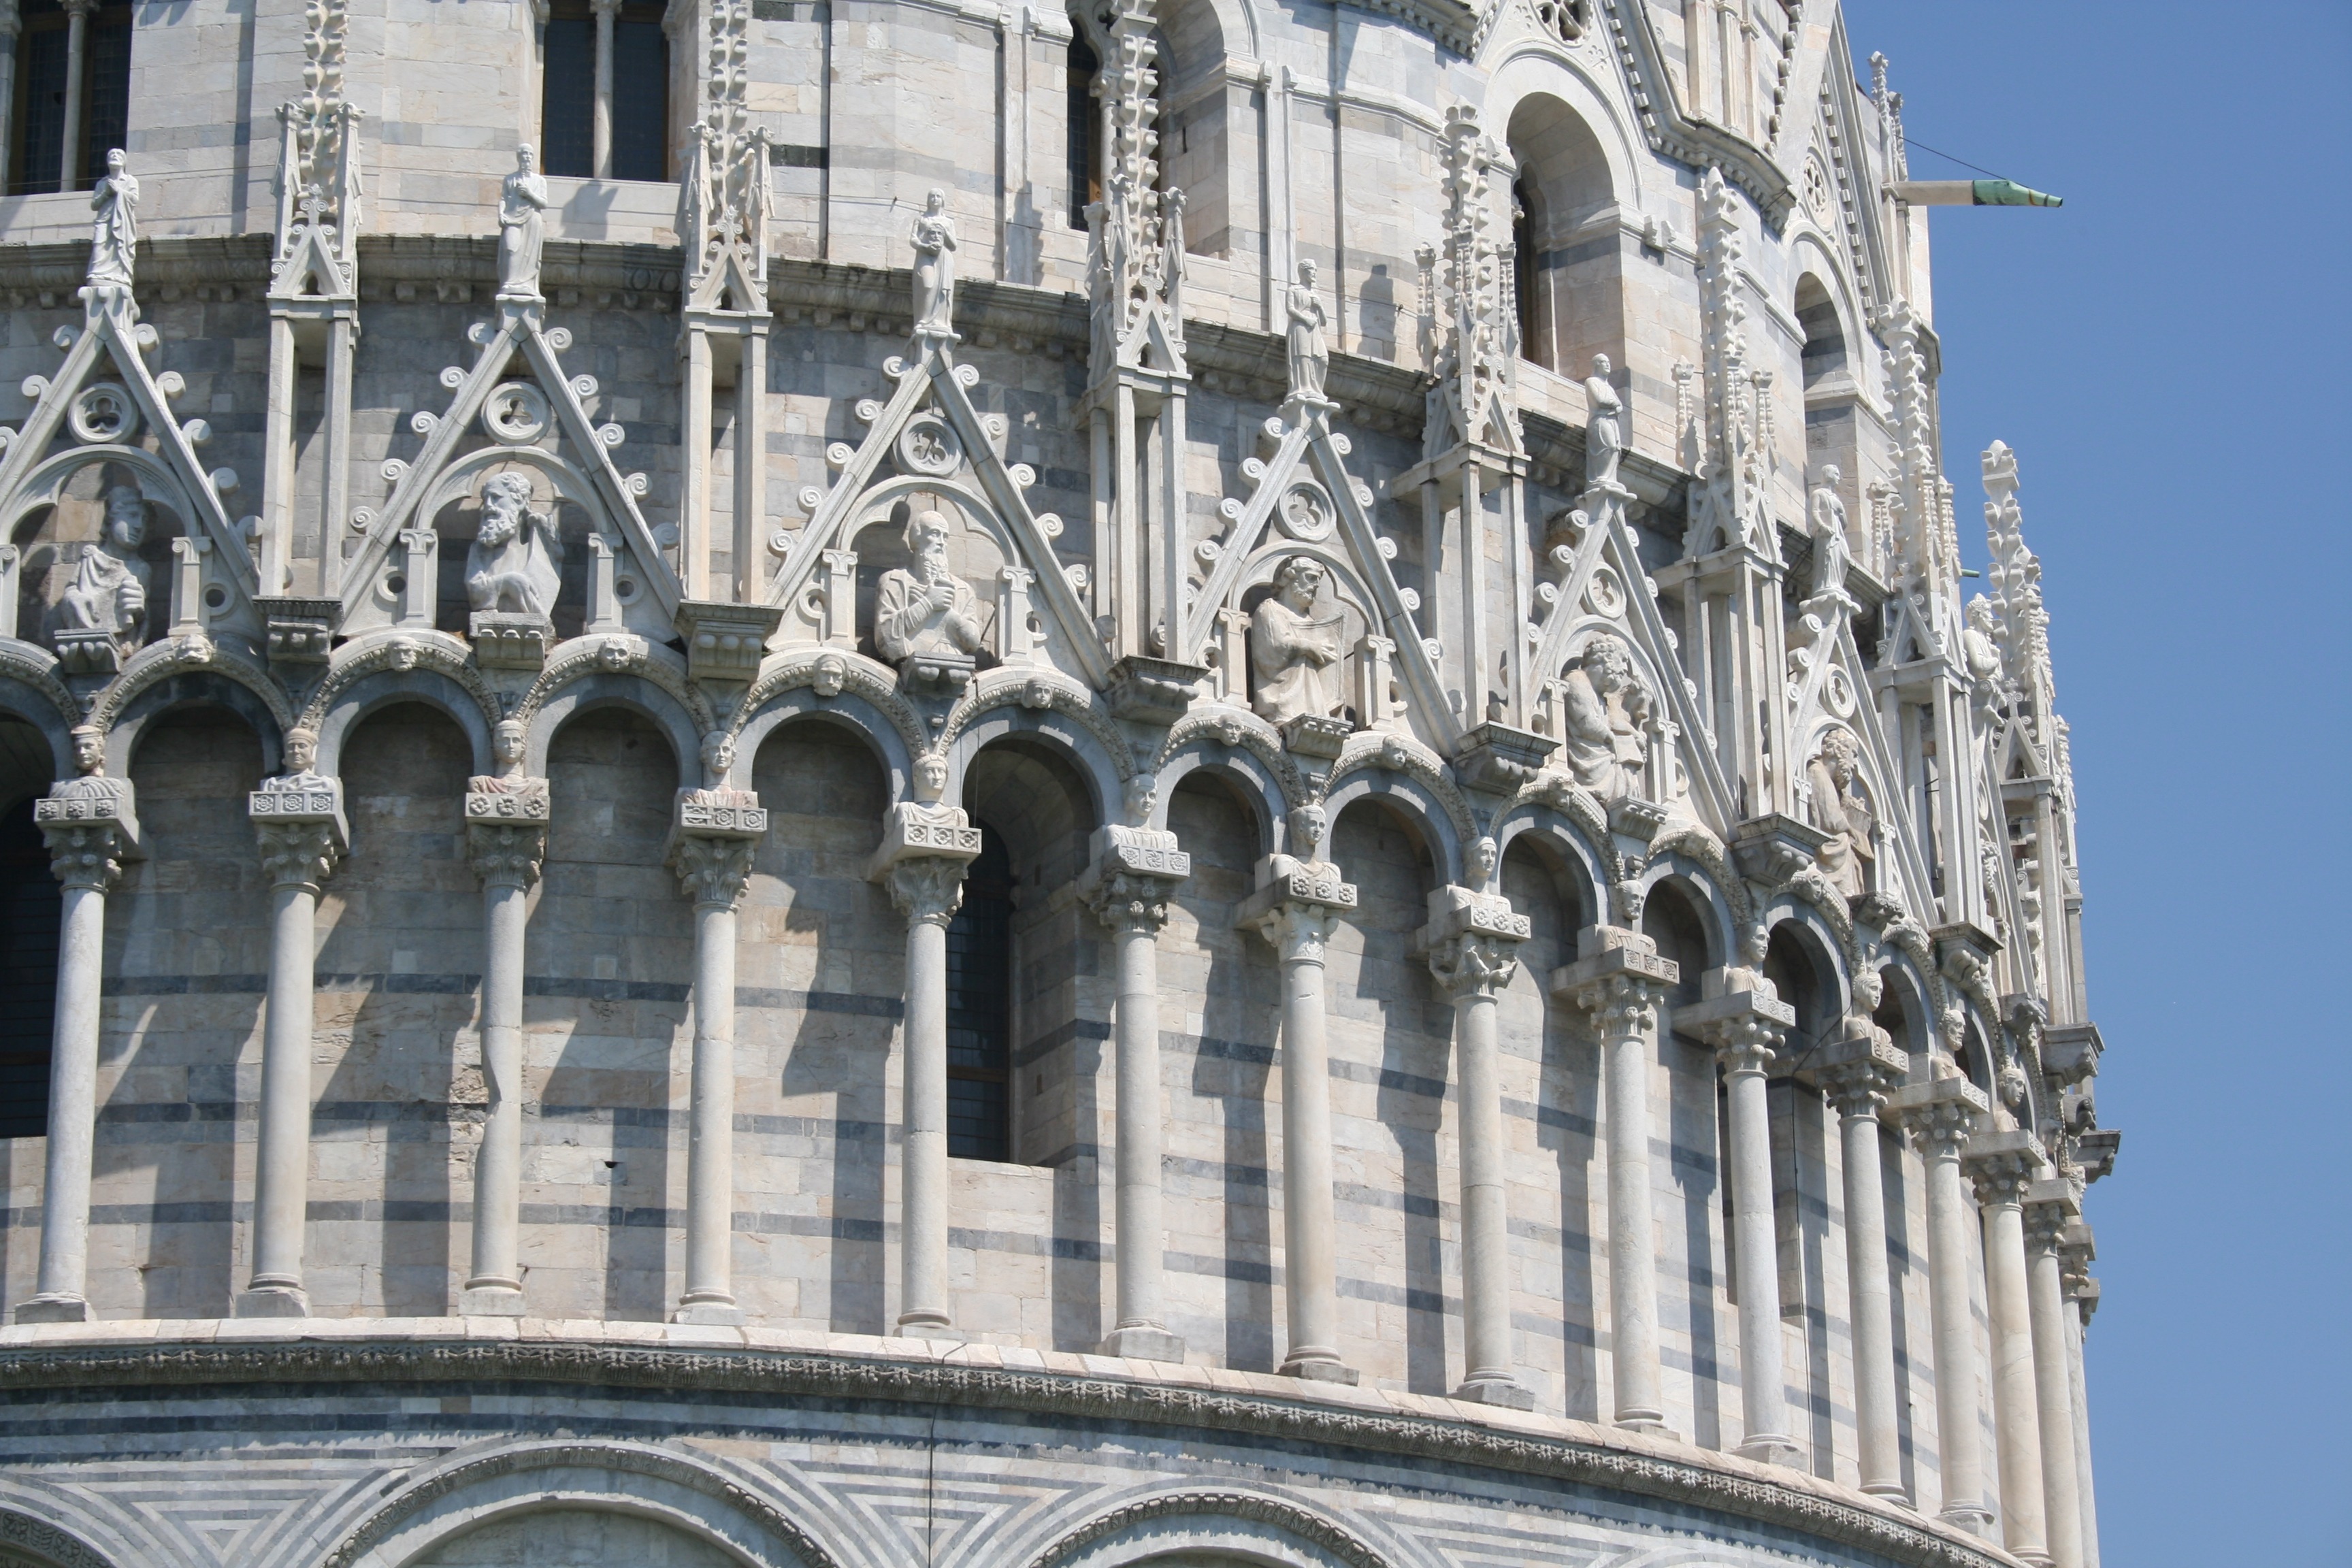
architecture, structure, building, tourist, europe, column, tower, scenery, landmark, italy, facade, church, cathedral, place of worship, religious, decorative, statues, beautiful, holy, tourist attraction, italian, architectural, gothic architecture, ancient roman architecture